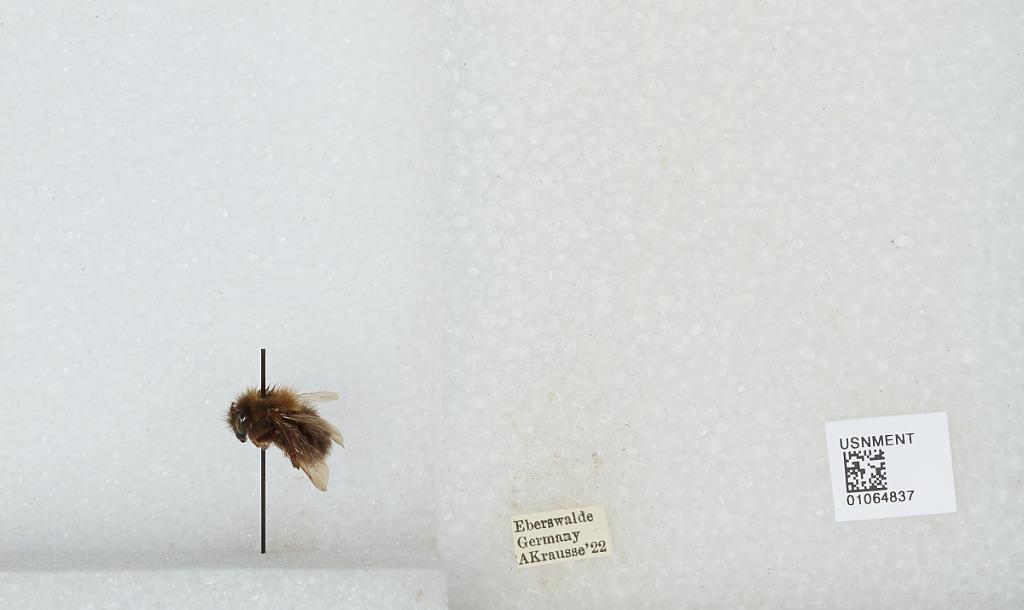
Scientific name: Bombus sp.
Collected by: A. Krausse
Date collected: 1922--
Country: Germany
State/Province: Brandenburg
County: Barnim
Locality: Eberswalde
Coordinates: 52.8356, 13.8182